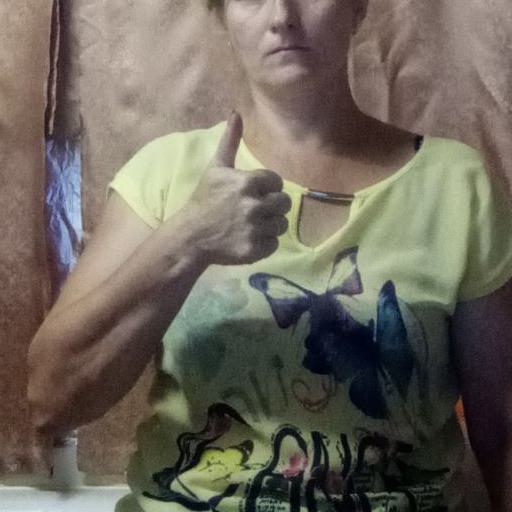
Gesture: like